Hinduism in Tamil Nadu

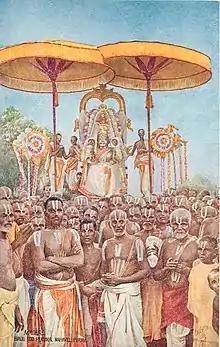
Procession of the Tamil deity Perumal, identified with Vishnu

Perumal, also rendered Thirumal, is a form of Vishnu worshipped in the Sri Vaishnava tradition. He is also venerated by the epithets of Narayana, Varadharaja, Rangaraja, Ranganatha, Kallalagar, Govindaraja, and several others in his temples scattered throughout the Tamil country. Originally venerated as the god of the forests, Perumal was assimilated with Vaishnavism, having earlier conceived been as either a pantheistic or a monotheistic divinity. Through the concept of bhakti, first introduced to the region by the Alvars, Vaishnavism became among the oldest faiths to influence the Tamil people. The deity, and his consort Lakshmi, as well as her aspects of Sridevi, Bhudevi, and Niladevi, are primarily venerated, and are also represented as the Dashavatara in Perumal temples in Tamil Nadu. He is the deity who is primarily addressed in the Naalayira Divya Prabandham, a compilation of works by the Alvar saints, whose philosophy and hymns were propagated in the works of Ramanuja, Manavala Mamunigal, and Vedanta Desikan. The largest Hindu temple in India is dedicated to Perumal in his form of Ranganathaswamy, situated at Srirangam. The Alvars influenced the establishment of the Divya Desams, 108 shrines of Perumal that were glorified in their works, which continue to be visited as major shrines of pilgrimage by Tamil Vaishnavas.